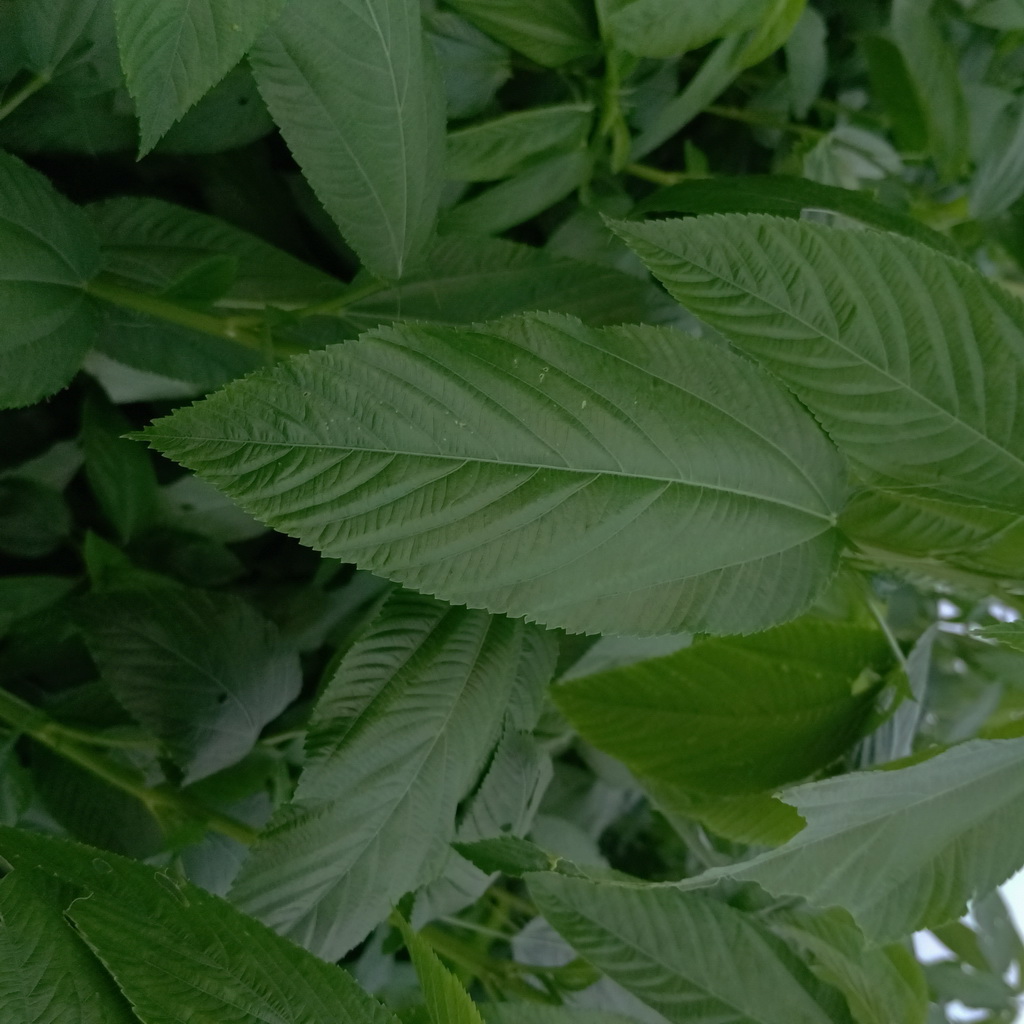
Label: Fresh